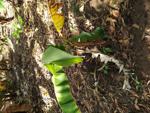
Label: xamthomonas